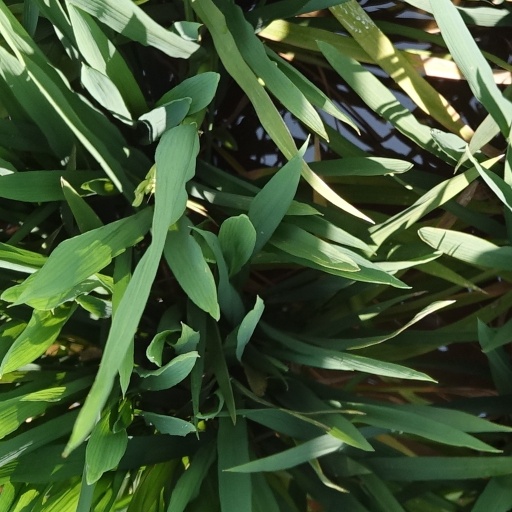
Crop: rice